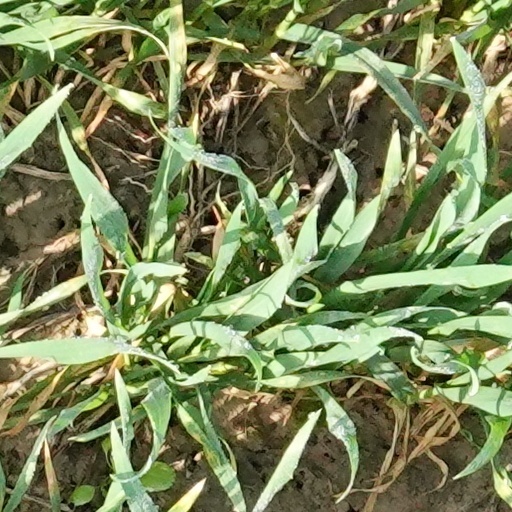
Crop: wheat